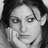
Emotion: sad